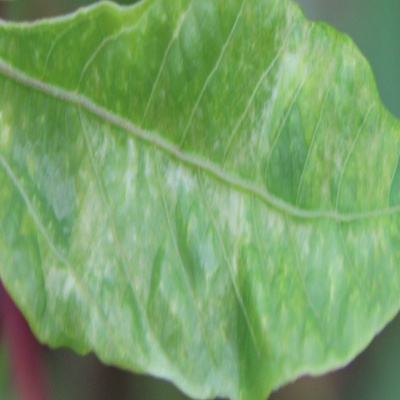
Crop: Cassava
Condition: mosaic